German submarine U-507

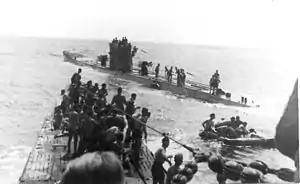
Three-quarter front view over the bow from a submarine conning tower of another submarine with numerous people standing on both submarines, at sea.

The third patrol of "U-507", was also highly significant, as after two months ineffective cruising between the West African and Brazilian coasts of the South Atlantic, "U-507" received a radio call from on 15 September reporting that she had sunk a ship carrying 1,500 Italian prisoners of war. This ship was , and "U-507" made all haste to aid in the rescue operation, collecting a large number of survivors on board and towing several lifeboats, until attacks by American aircraft on the rescuing submarines forced her to dive and escape. She returned to Germany with her human cargo, and there received the orders which were the result of the "Laconia" incident, which consisted of a total ban on aiding shipwreck survivors, except ships' officers who were to be captured for information purposes.